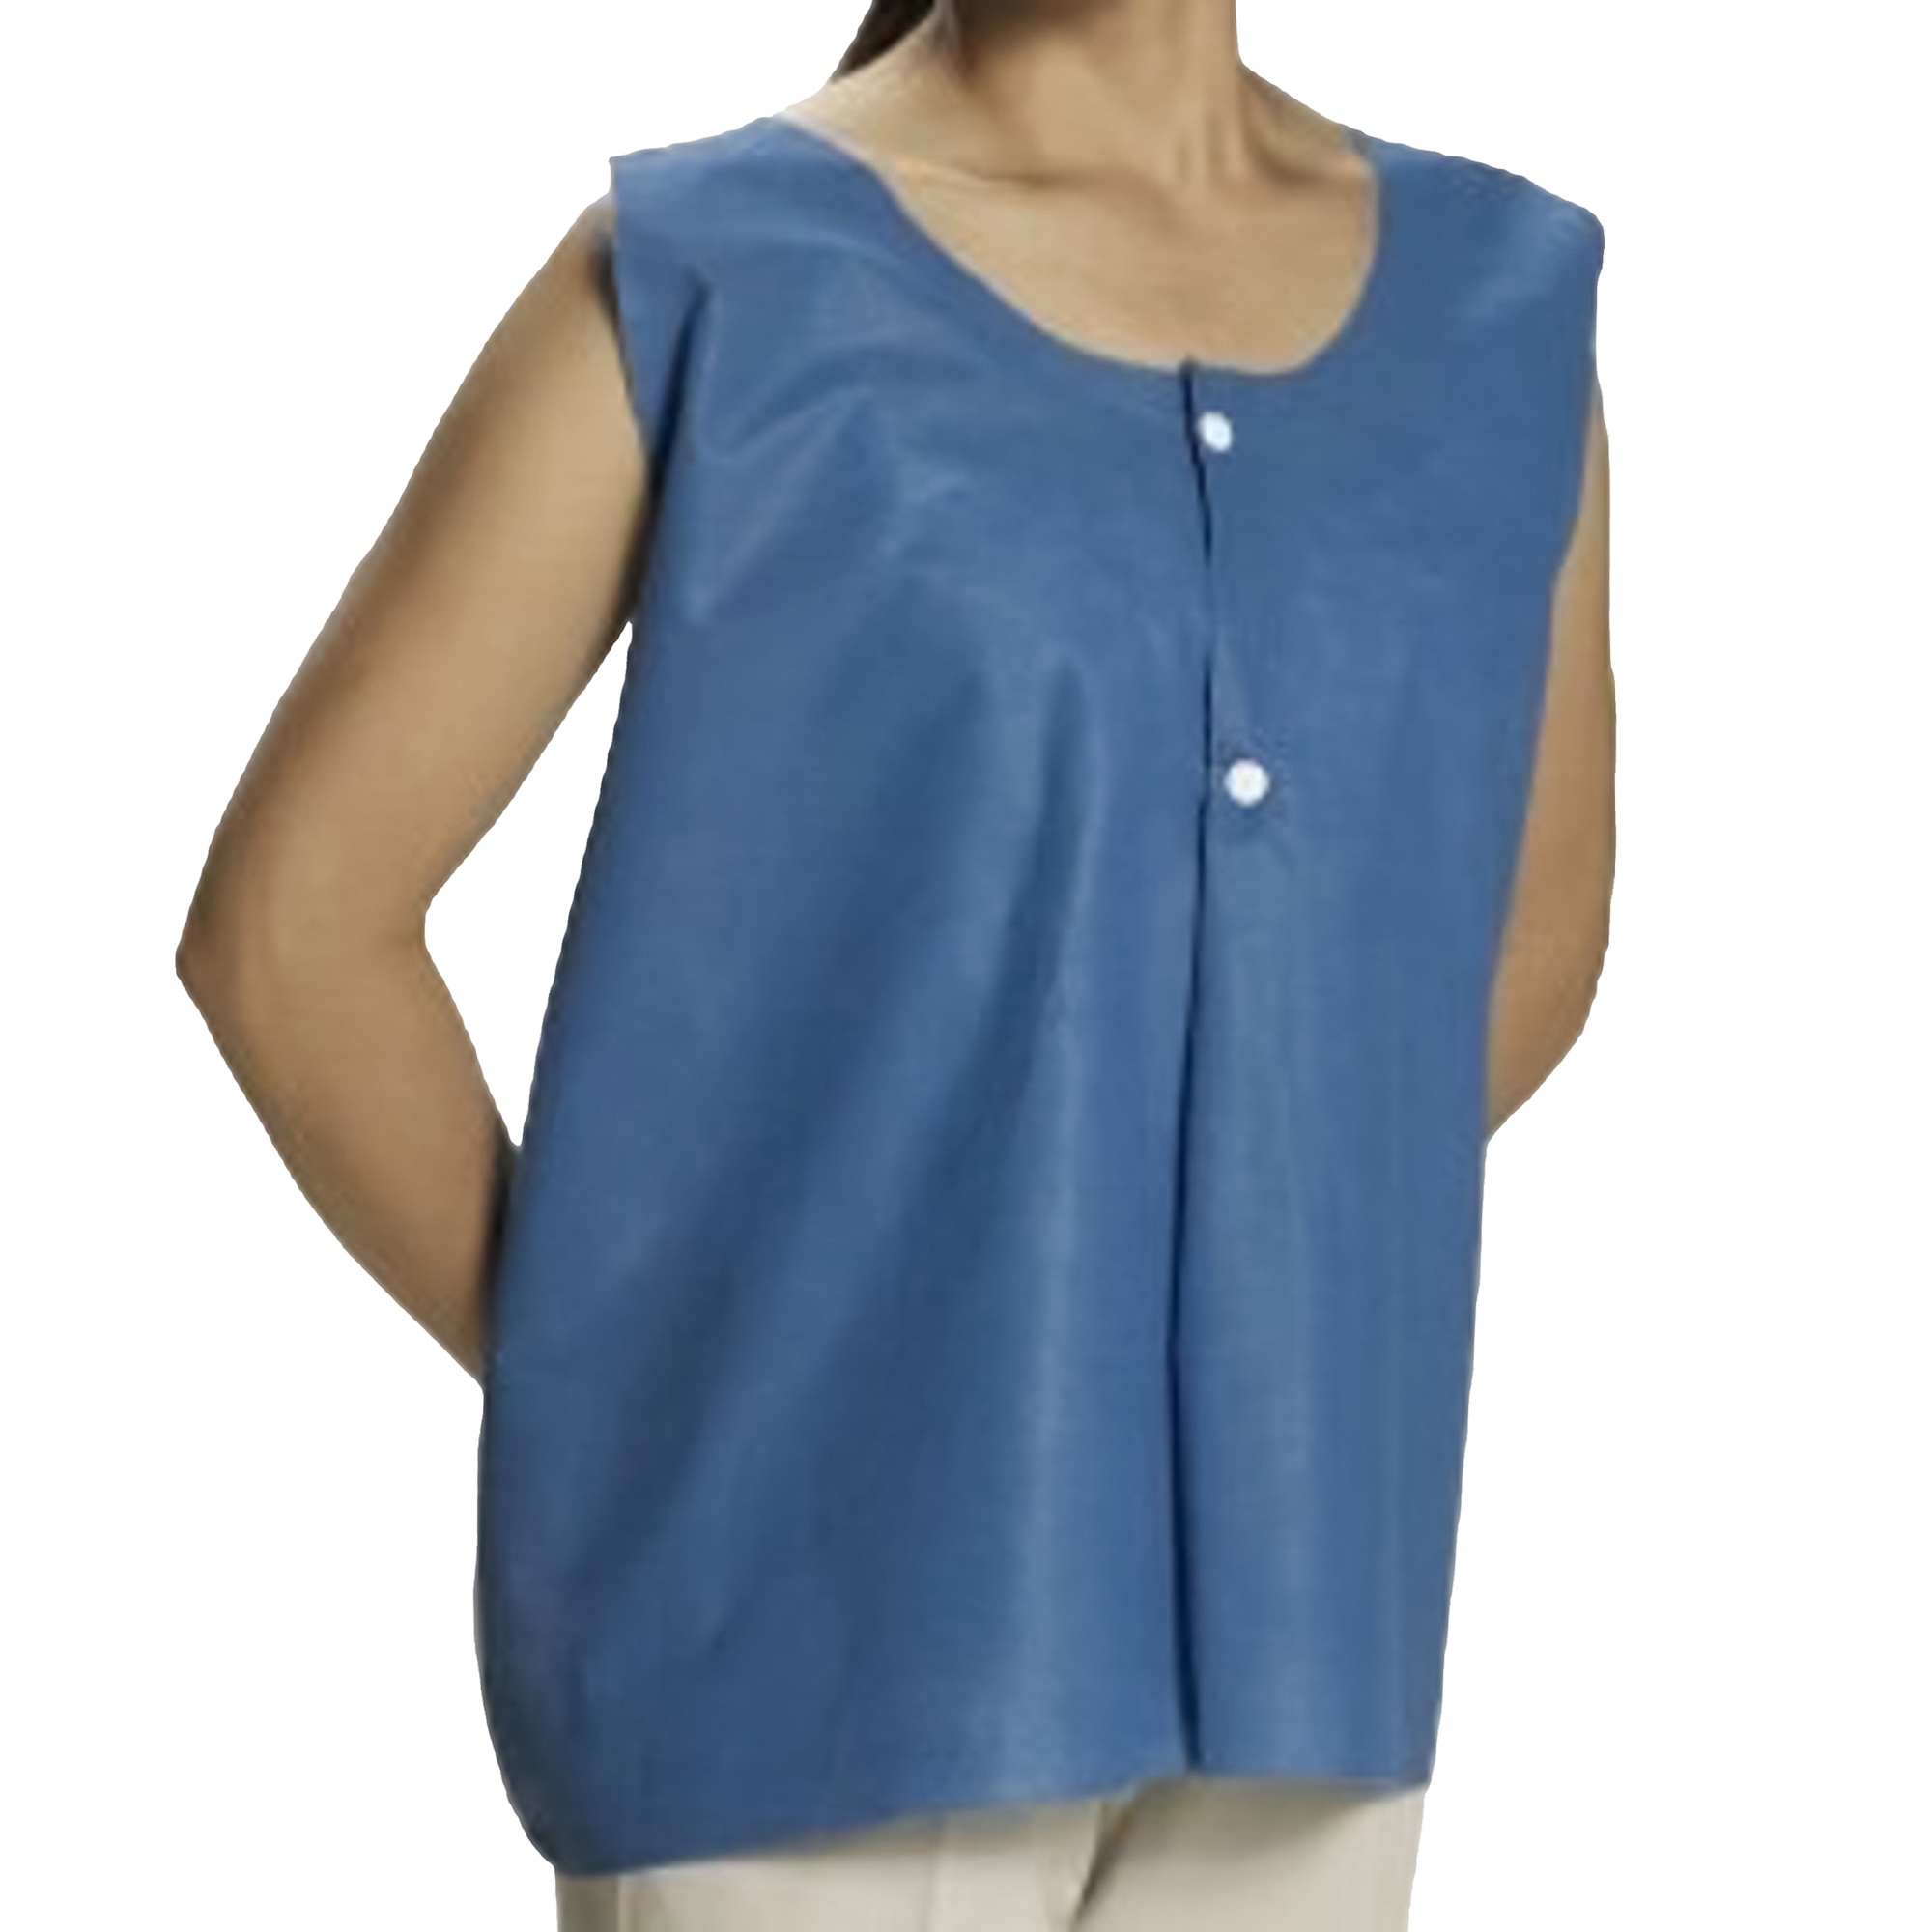
Exam Vest
Brand: Graham Medical Products
Exam Vest Blue / White One Size Fits Most Front Opening Snap Closure Unisex
Category: Apparel & Accessories > Clothing > Uniforms > White Coats